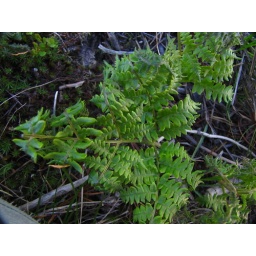
Growing in recently burned(1988) lodgepole pine forest in Yellowstone,Wyoming,USA